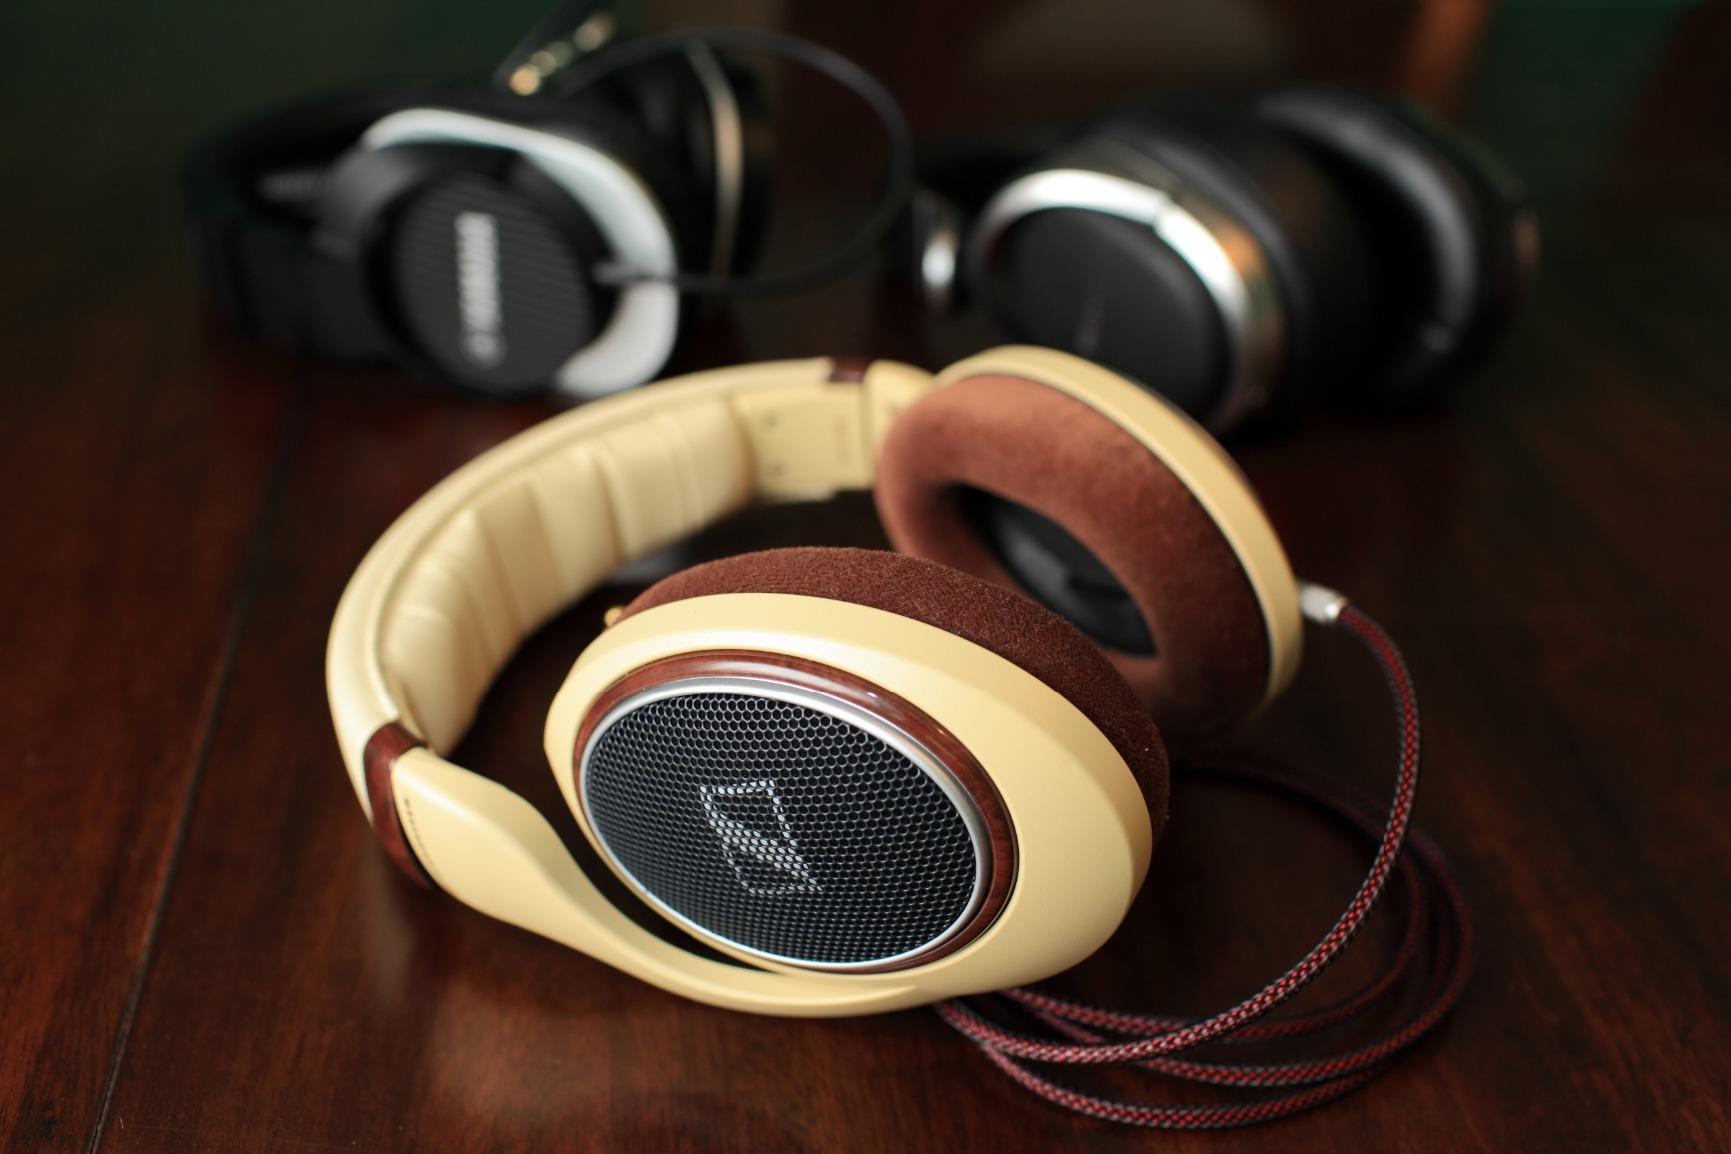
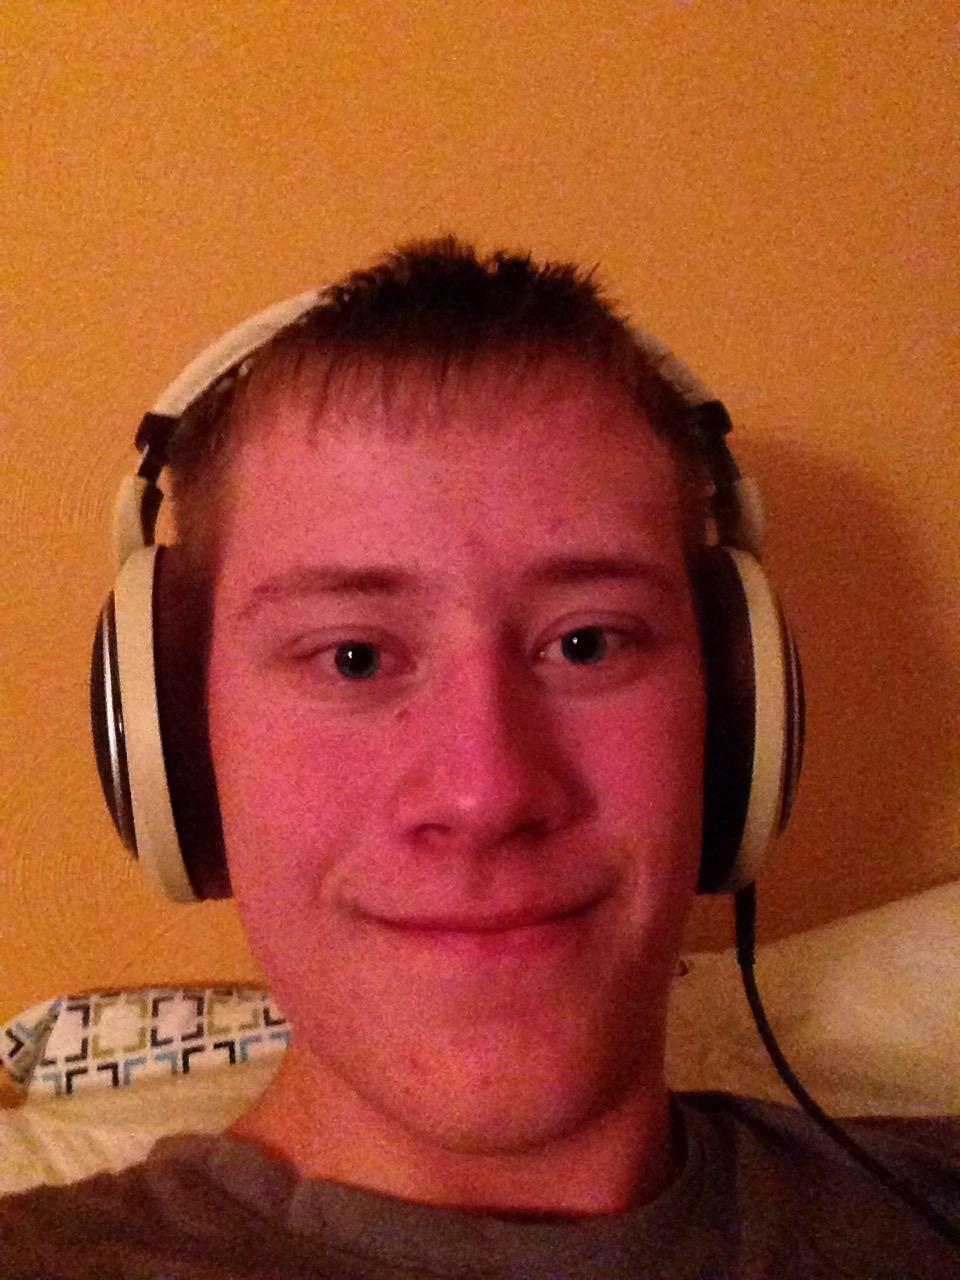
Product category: headphones
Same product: yes